Ekaterina Kozitskaya

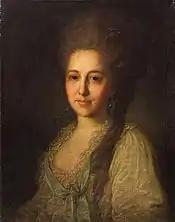
A portrait by Fyodor Rokotov

Ekaterina Ivanovna Kozitskaya, née "Myasnikova" (1746 – 1833) was a Russian industrialist. She was the daughter and heiress of the copper miner Ivan Semyonovich Myasnikov and married Grigory Kozitsky, one of the secretaries of Catherine the Great. She inherited the copper mines in Ust-Katav and elsewhere in the Urals. She managed the mines herself with great success and has been called the richest woman in 18th-century Russia.